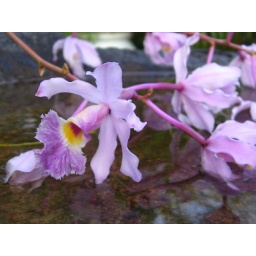
Orchids in a bird bath